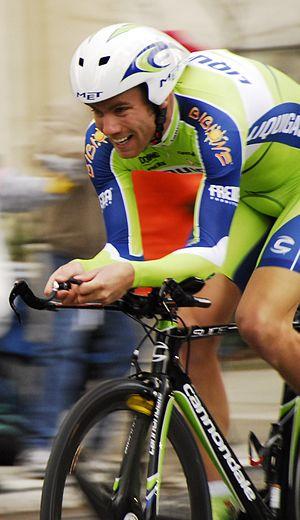
Brian Vandborg, né le 4 décembre 1981 à Herning, est un coureur cycliste danois. Professionnel de 2004 à 2013, il a été champion du Danemark du contre-la-montre en 2006.